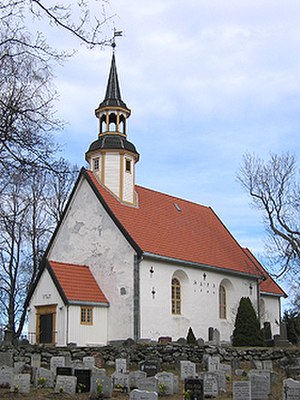
Lade Kirke
Lade kirke
Lade Kirke er en kirke, der ligger i bydelen Lade i Trondheim, Norge. Kirken er en del af Lade sogn i Nidaros provsti i Nidaros Stift. Man mener at kirken er en af de ældste stenkirker i Norge. Den eksisterende kirke blev opført i granit omkring 1190 og er viet til det hellige kors. Før dette har der været mindst en stenkirke og en stavkirke på stedet. Kirken antages også at stå i nærheden af den gamle plads i Lade.